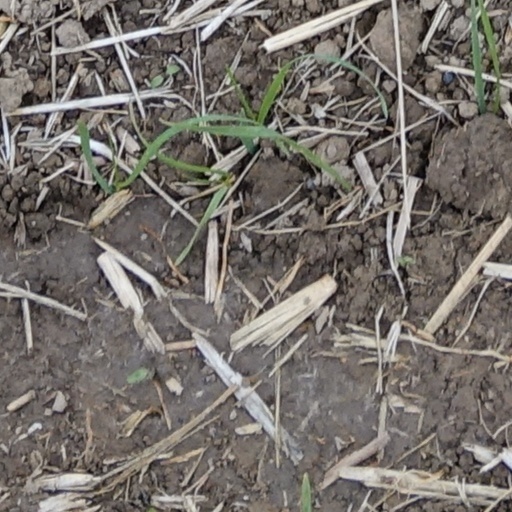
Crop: wheat